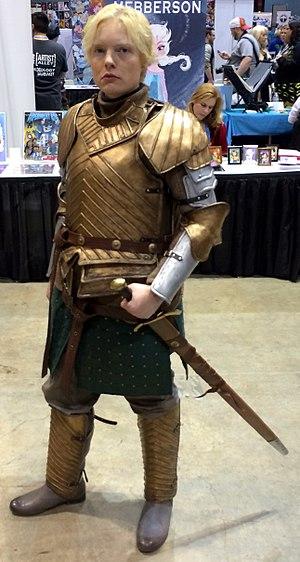
Cet article présente la liste des personnages du cycle de fantasy Le Trône de fer écrit par George R. R. Martin. Les romans présentent trois intrigues entrelacées : une guerre de dynastie pour le contrôle de Westeros par plusieurs grandes maisons ; la menace grandissante venue du Nord posée par des créatures appelées « les Autres » ; et les ambitions royales de Daenerys Targaryen, l'héritière exilée d'une dynastie presque disparue.